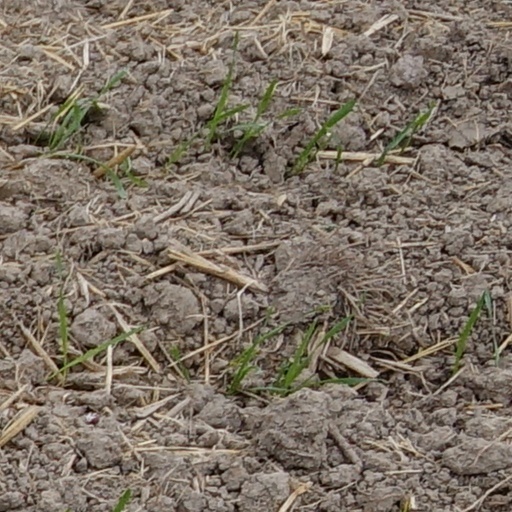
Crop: wheat